Sughd Region

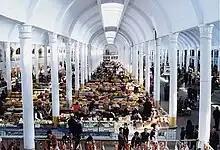
Indoor market in Khujand

The economy of Sughd has been growing steadily since 2000, at the average rate of 13.2% in 2008 and 13.3% in 2009. In 2009, farming, trade and industrial production contributed 28.2%, 25.8% and 14.0% to the GRP (gross regional product) of Sughd, respectively. Since 2000, the output of industrial production increased two-fold, at an average annual growth rate of 5–8%.